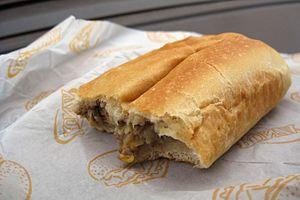
Cette page présente différents sandwichs et tartines existant à travers le monde.